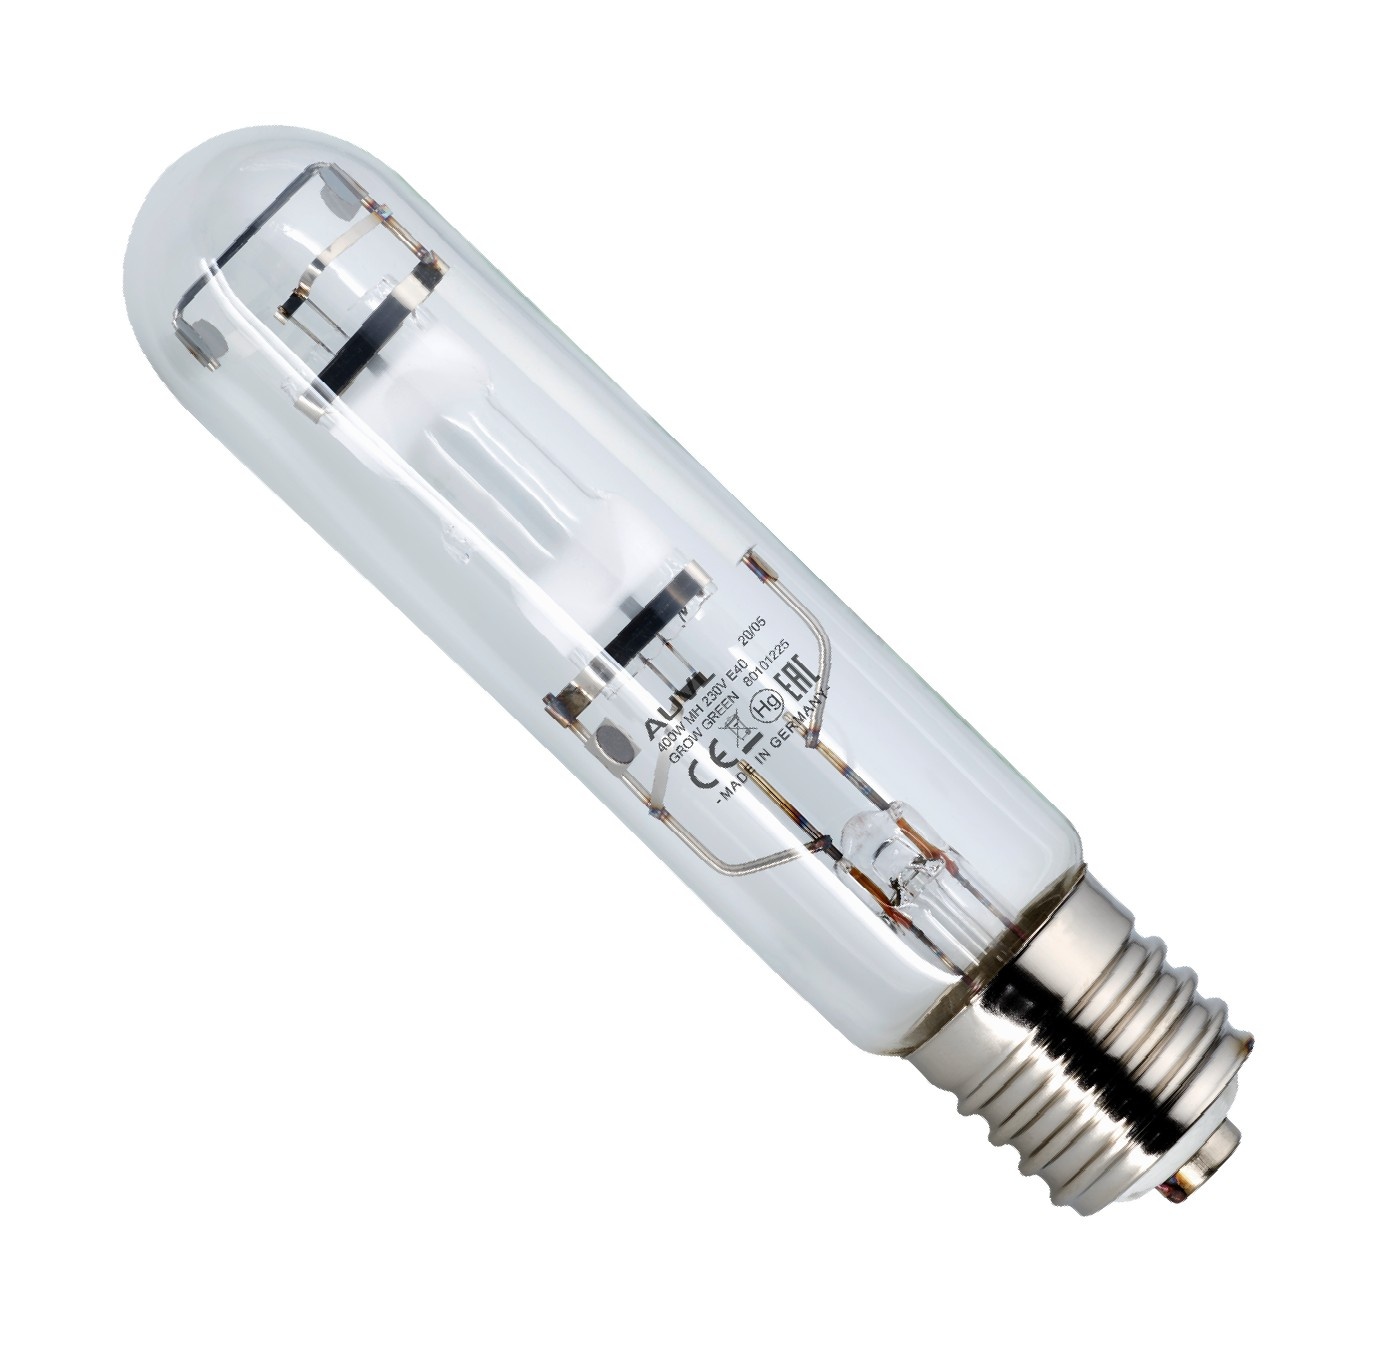
AUVL 400W MH 230V E40 Grow Green
Brand: AUVL
AUVL 400W MH 230V E40 Grow Green Hochdruck Wachstumsleuchtmittel Hochdruckleuchtmittel erfreuen sich nach wie vor großer Beliebtheit, sei es der günstige Anschaffungspreis, die im Winter oftmals benötigte Wärme, die bei diesen Leuchtmitteln in Gegensatz zu LEDs entsteht, oder weil man seit Jahren ein eingefahrenes Zuchtschema fährt und daran nichts ändern möchte. Für alle diese Fälle haben wir AUVL im Programm, Made in Germany, was bei Hochdrucklampen tatsächlich besser ist. Fördert das schnelle Wachstum von kompakten und kräftigen Pflanzen Produziert / fördert eine kompakte Anlagenstruktur Bildet kleines, dickes Blatt Öffnet die Blume Austauschbar gegen Natriumdampflampen Effektive Lichtleistung während der gesamten Lebensdauer Konzipiert für den Betrieb mit Choke-Vorschaltgeräten und EVG / EVG Produktqualität „Made in Germany“ Technische Daten der AUVL 400W MH 230V E40 Grow Green: Spannung: 230 V PPF: 490 µmol Lumen: 32.000 Lebensdauer: 16.000 h Fassung: E40 Weitere Daten sind dem Datenblatt (s.o. beim Energielabel) zu entnehmen. Betrieb dieses Leuchtmittels ist nur mit passenden Vorschaltgeräten möglich. Bitte vorher prüfen, ob das vorhandene Vorschaltgerät zusätzlich zu Natriumdampfhochdrucklampen auch sicher MetalHalide (dieses Leuchtmittel ist ein MH Leuchtmittel) zünden kann, da dies nicht immer der Fall ist.
Category: Home & Garden > Lawn & Garden > Gardening > Hydroponics > Grow Lighting > HID Grow Lights